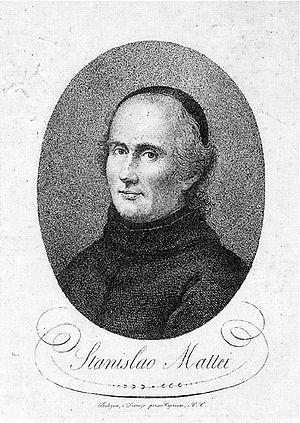
Stanislao Mattei est un franciscain, compositeur et pédagogue italien.
12 janvier : création d'Attilius Regulus, opéra de Johann Adolph Hasse à Dresde.